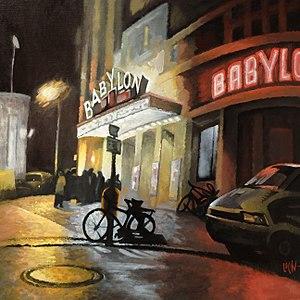
Claude-Max Lochu est un artiste contemporain, peintre et dessinateur diplômé de l'école des beaux-arts de Besançon. Né à Delle en Franche-Comté en 1951, il vit et travaille aujourd’hui près de Paris. Il a exposé au musée de Dole, de Gaillac et de Faure d'Aix-les-Bains où certaines de ses toiles font partie de la collection.
Le Babylon est une salle de cinéma située sur la Rosa-Luxemburg-Platz à Berlin ouverte en 1929.